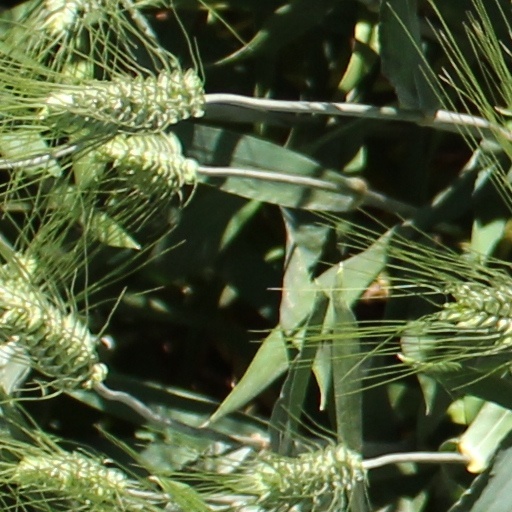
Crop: wheat